South Park: Post COVID

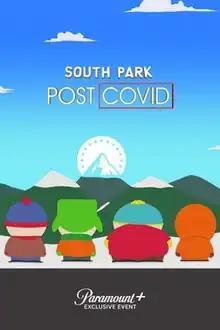
Official release poster

"South Park: Post COVID" is a 2021 American adult animated comedy television special episode written and directed by Trey Parker. It is the first in a series of "South Park" television specials for the streaming service Paramount+ and premiered on November 25, 2021. It is also considered to be the 310th episode overall of the television series.